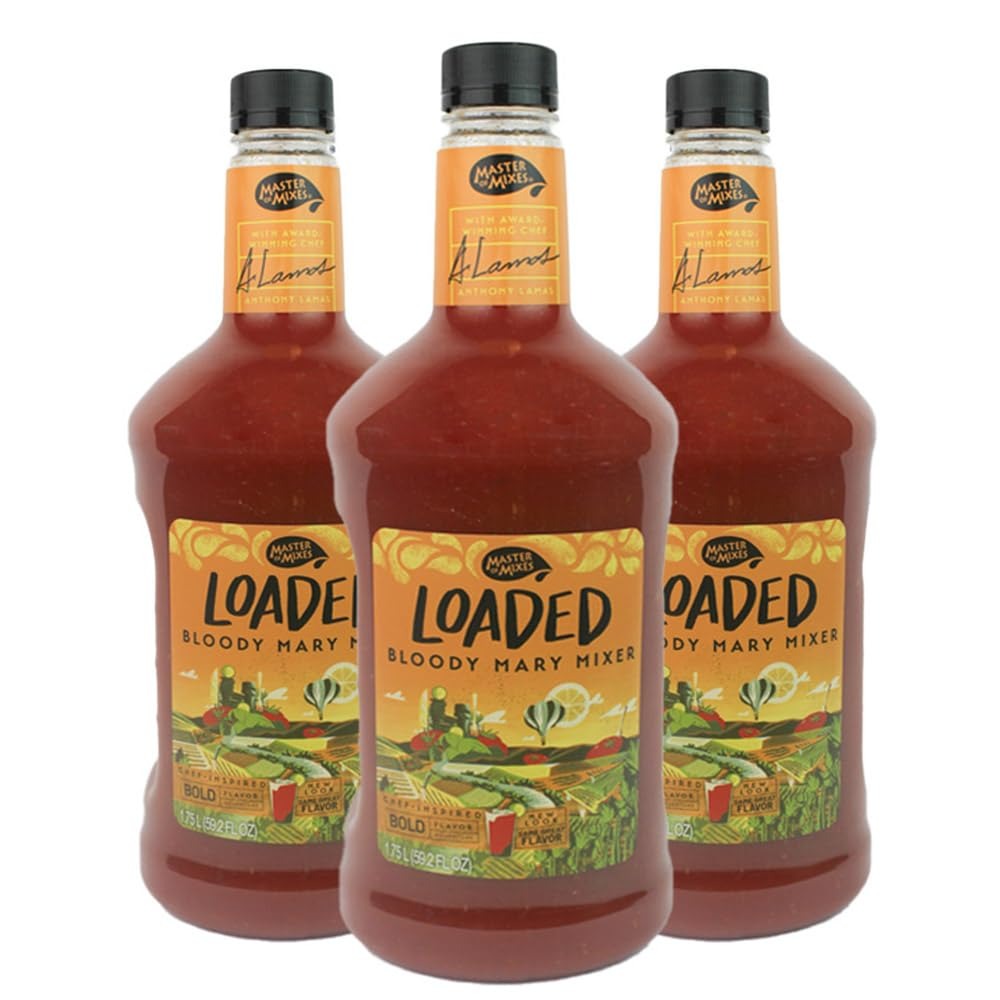
Item Name: Master of Mixes Loaded Bloody Mary Drink Mix, Ready To Use, 1.75 Liter Bottle (59.2 Fl Oz), Pack of 3
Bullet Point 1: ELEVATE YOUR SPIRITS: A unique blend of fresh horseradish, cracked black pepper, diced jalapenos, and cucumbers - all combined with bright lime juice and lemon juice
Bullet Point 2: JUST ADD ALCOHOL: Combine 1 1/4 oz. of vodka with 4 oz. of Loaded Bloody Mary Drink Mix. Stir and garnish with celery stalk, lime and/or cucumber
Bullet Point 3: HOWEVER YOU WANT IT: The perfect Loaded Bloody Mary every time! Simply add vodka and garnish
Bullet Point 4: TRUSTED PRODUCT: Gluten-free and dairy-free. Certified kosher by the Orthodox Union
Bullet Point 5: PERFECTLY PACKAGED: Includes 3 - 1.75 liter bottles (59.2 fl oz.) boxed for safe shipping
Product Description: Take your Bloody Mary to the next level with Master of Mixes Loaded Bloody Mary Drink Mix. Featuring exciting flavors from fresh horseradish, cracked black pepper and diced jalapeños. Brightened by citrus notes from lime juice and lemon juice along with a hint of freshly diced cucumber.<br><br>Simply combine 1 1/4 oz. of vodka with 4 oz. of Master of Mixes Loaded Bloody Mary mix in a tall glass. Stir and garnish with celery stalk, lime and/or cucumber. The chopped spices and diced vegetables in this chef-inspired, “Culinary Mary” add complexity and enhance the sensory experience.<br><br>Includes a 3-pack of 1.75 liter (59.2 fl oz.) bottles of Master of Mixes Loaded Bloody Mary Drink Mix.
Value: 177.6
Unit: Fl Oz

Price: 41.98